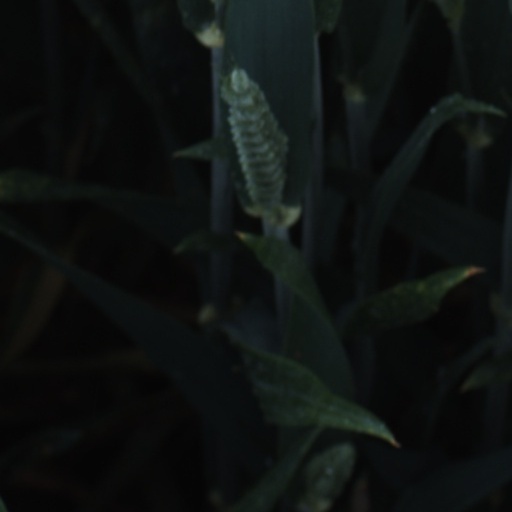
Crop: wheat